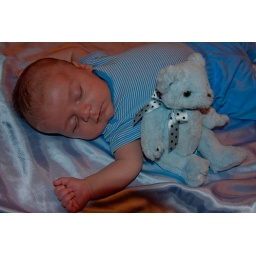
Carter dressed in blue with a toy bear